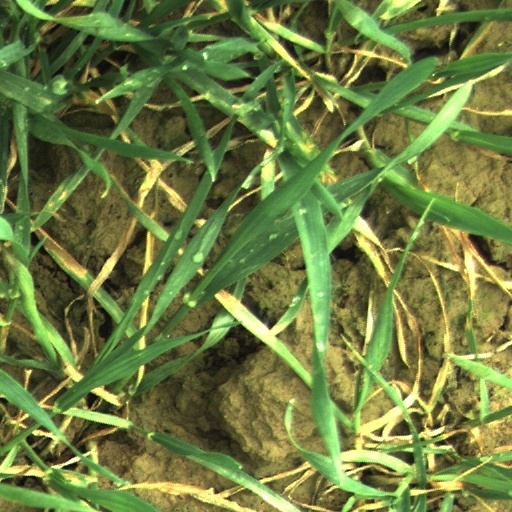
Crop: wheat